Château d'Agassac

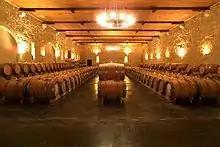
Wine Storehouse

The surface area of the grape plantations is 43 hectares, and contains three different Grape varieties: 50% Merlot, 47% Cabernet Sauvignon and 3% Cabernet Franc. The density of the vineyard is 6,700 shoots per hectare, with each plant having an average age of 25 years. The vines are managed using bud pruning and leaf and bunch thinning, and have acquired the "Terra Vitis" and "HVE 3 (High Environmental Value 3)" certifications for crop management.